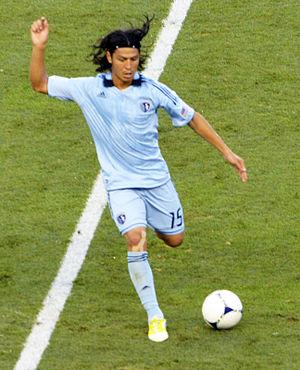
Roger Espinoza Ramírez, plus couramment appelé Roger Espinoza, est un footballeur international hondurien né le 25 octobre 1986 à Puerto Cortés et qui évolue au poste de milieu offensif au Kansas City Wizards.